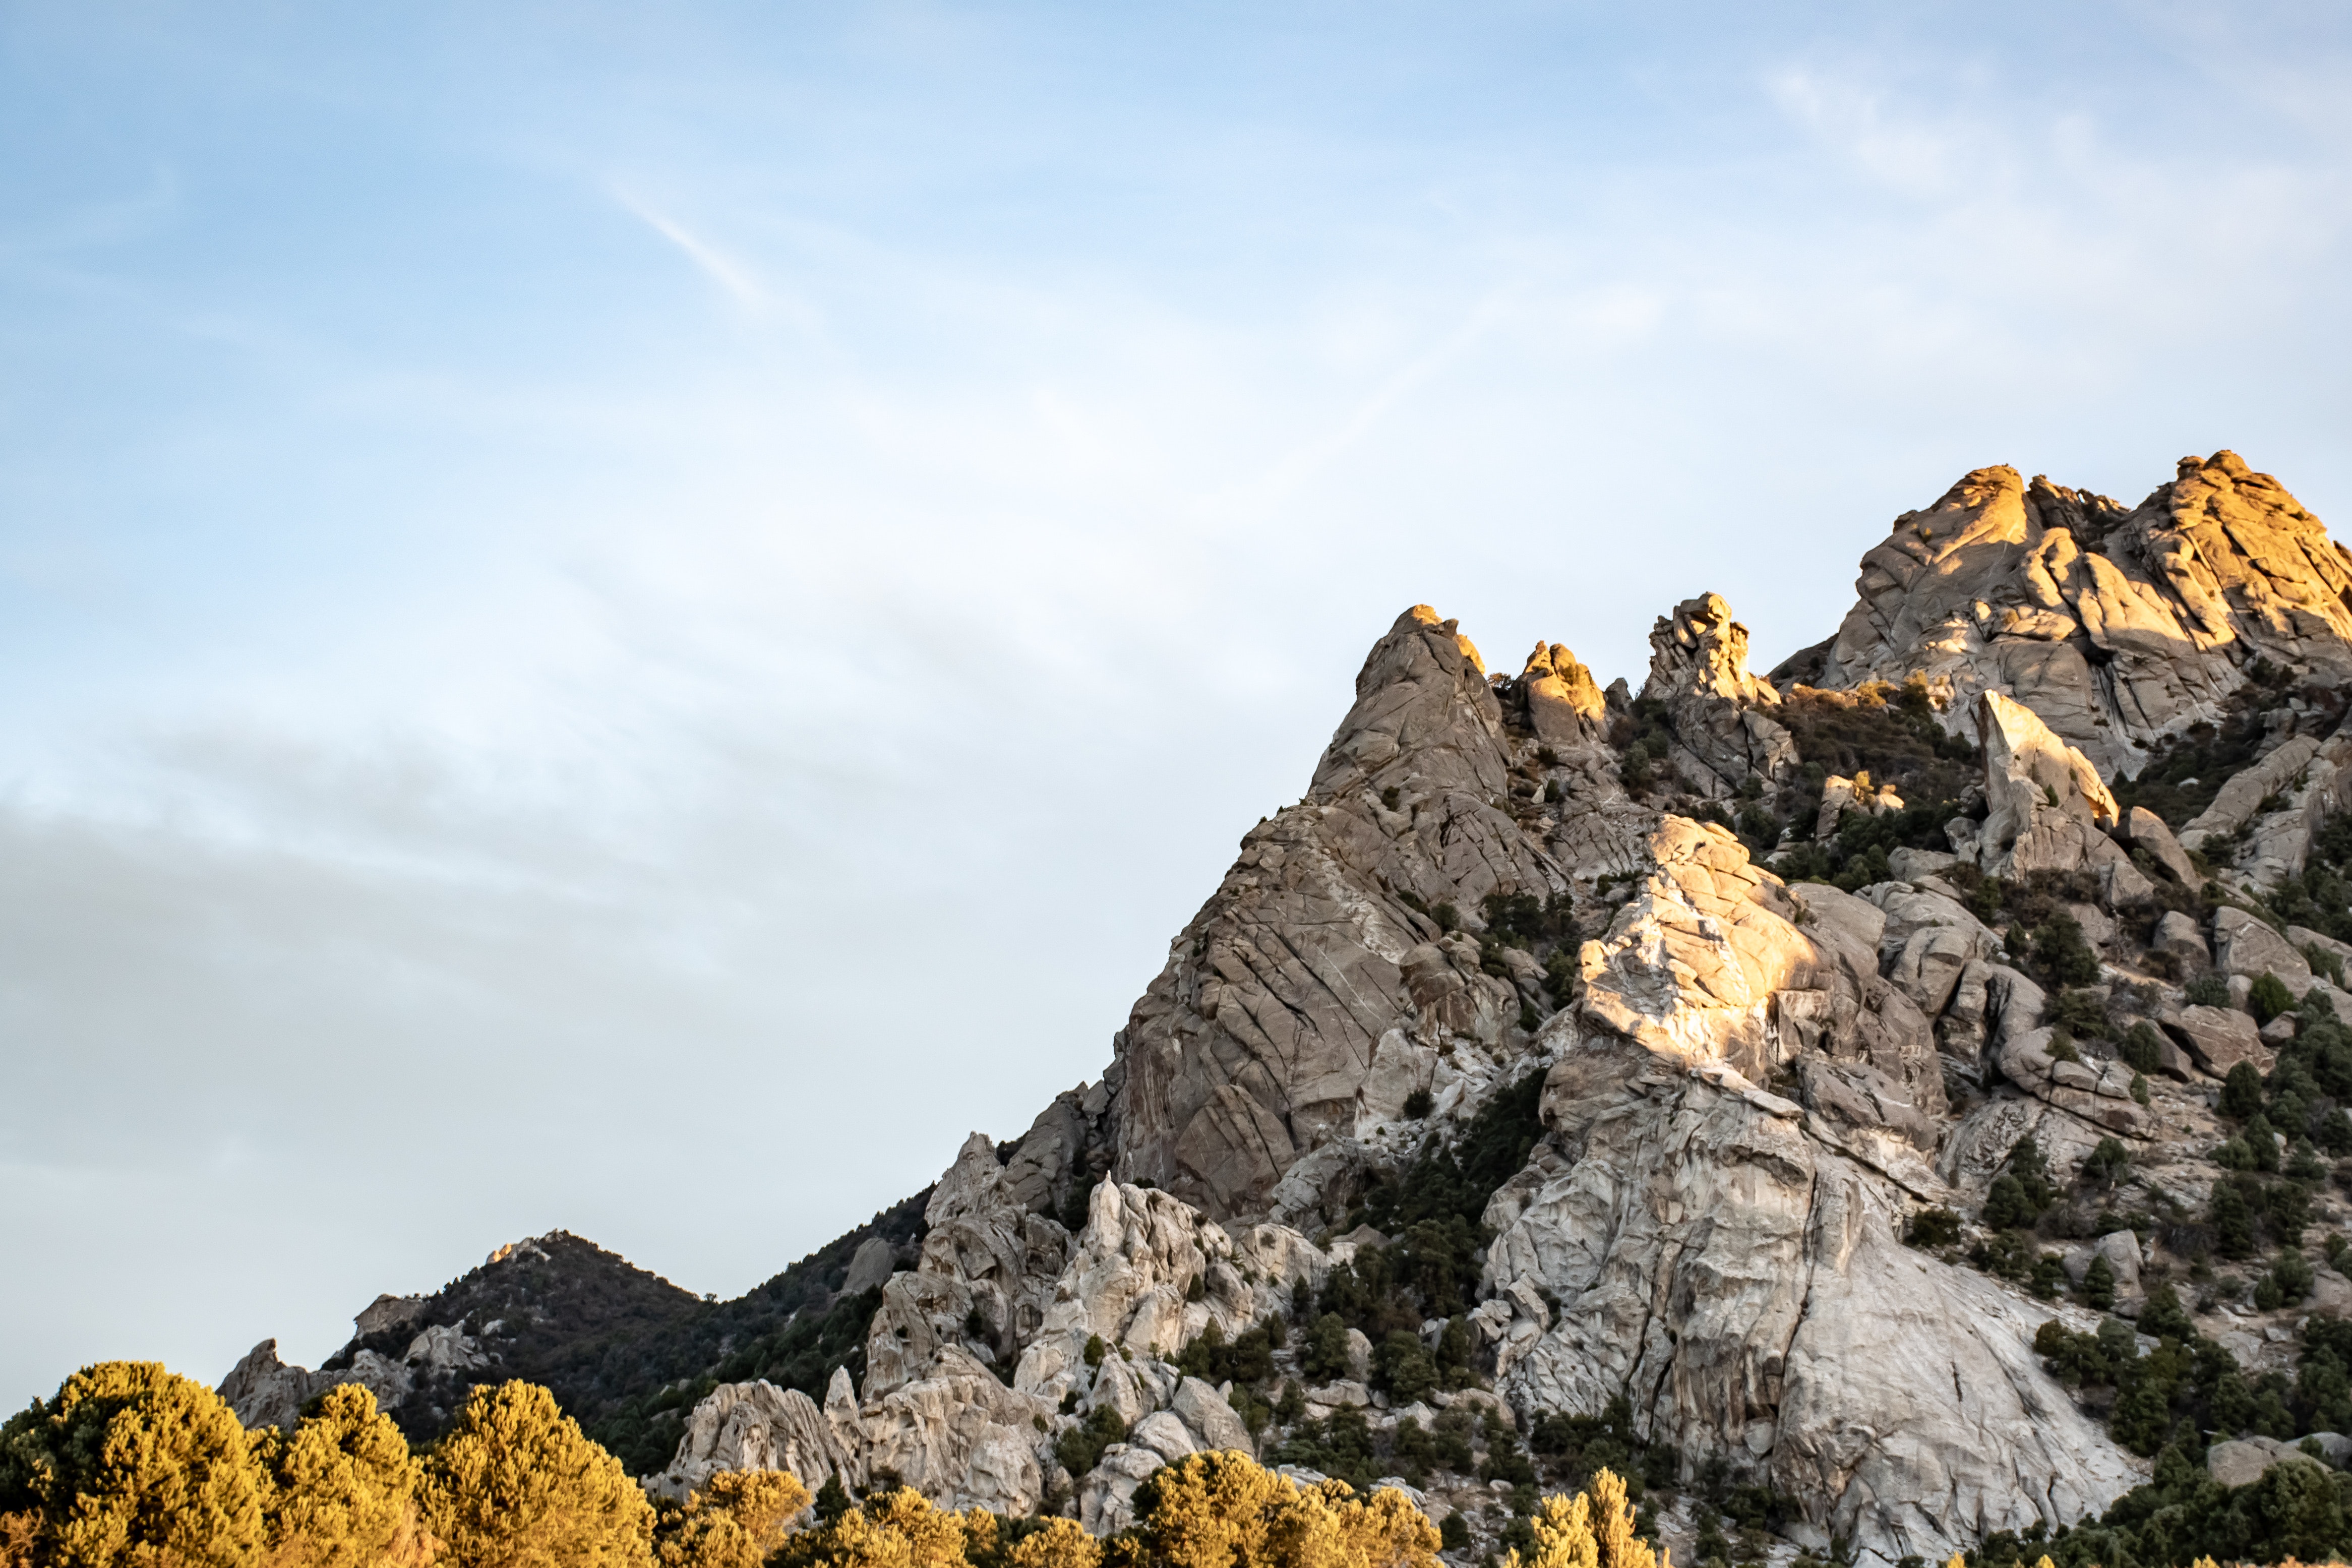
sky, mountainous landforms, rock, mountain, ridge, badlands, escarpment, tree, terrain, geology, national park, formation, landscape, outcrop, hill, mountain range, cloud, summit, fell, cliff